C. Kesavan

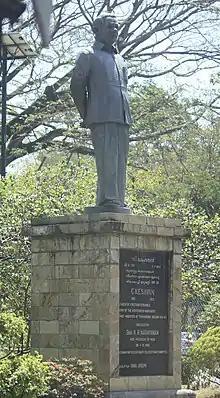
Statue of C. Kesavan in Thiruvananthapuram.

The Kollam Corporation Town Hall was named the C. Kesavan Memorial Municipal Town Hall in Kesavan's memory. It is on the National Highway passing through the Kollam Cantonment. The building is now one of the main venues for several cultural events and meetings. He was instrumental in starting the Medical College at Thiruvananthapuram. He has also worked for establishing a Govt. Hospital in his home town Mayyanad which functioned well in its helm days and later shrank to a health center.